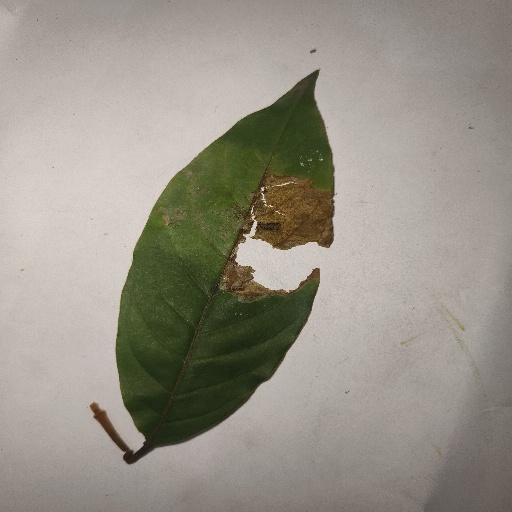
Species: HariTaki
Leaf condition: Bacterial Spot